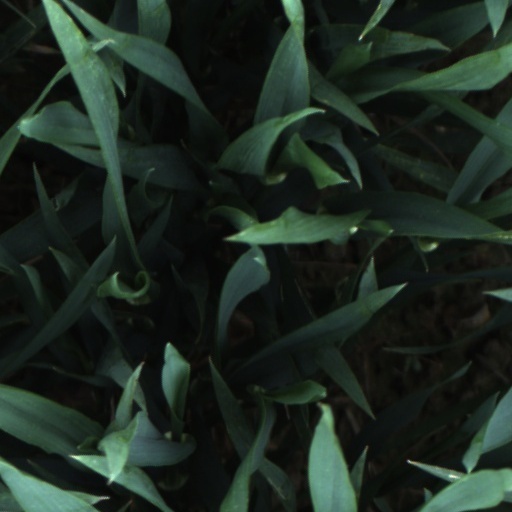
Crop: wheat